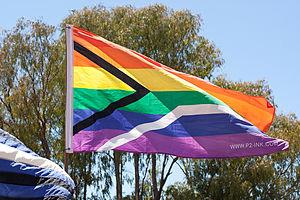
Les droits LGBT en Afrique du Sud sont les plus avancés du continent africain, qui est l'une des zones géographiques les plus homophobes du monde.